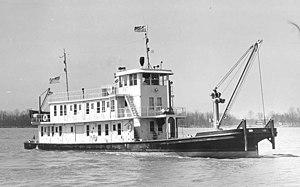
La liste des navires de l'United States Coast Guard est une liste de tous les navires de l'United States Coast Guard à avoir été en service au cours de son histoire. Les navires sont regroupés en fonction de leur classe et de leur taille.